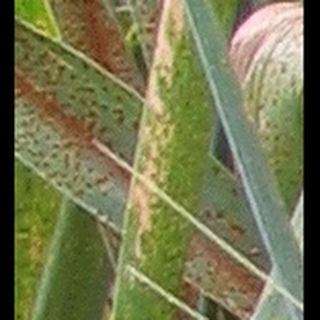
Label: wheat_brown_rust